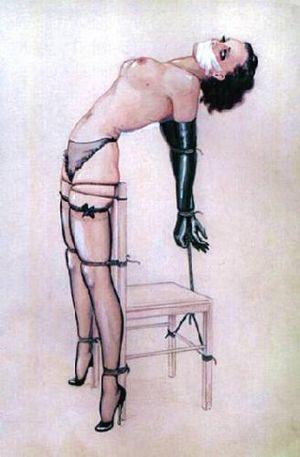
Dans le contexte du bondage, un accessoire de contrainte est un accessoire qui permet de réduire la mobilité du corps d'une personne ou de lui interdire de se déplacer.